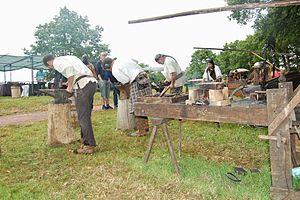
Fête du fer 2014 à Paimpont
Paimpont est une commune française située dans le département d'Ille-et-Vilaine en région Bretagne.